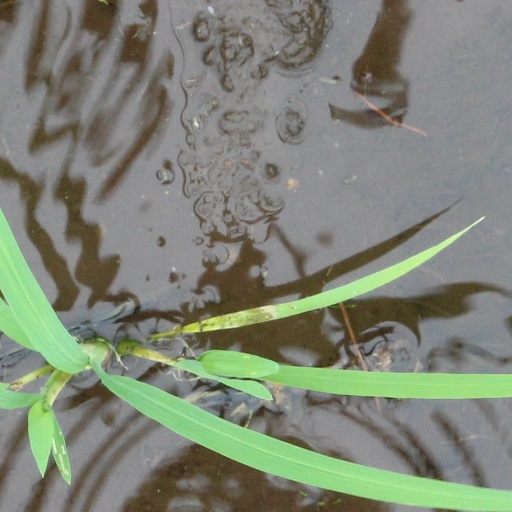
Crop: rice